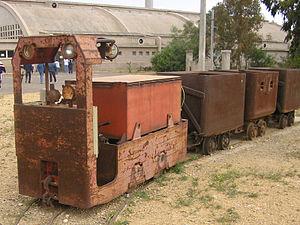
La mine de Serbariu est une ancienne mine de houille située près de la commune de Carbonia, dans la province du Sud-Sardaigne, en Sardaigne.